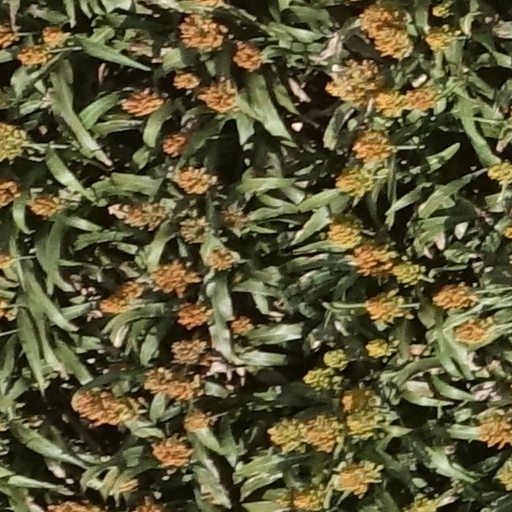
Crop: sorghum